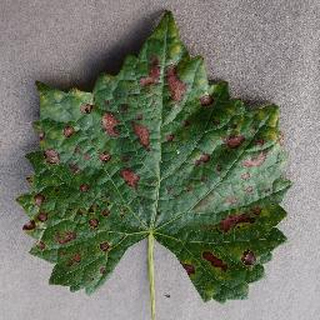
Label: grape_esca_black_measles